Brazilian Naval Aviation

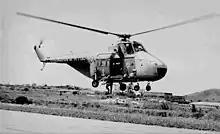

Since before the creation of the FAB, there was already an expectation of prominence for patrol aviation on the coast from the northeastern salient. The Army did not want this to overly strengthen the Navy's political power. Thus, the creation of the Ministry of Aeronautics was supported by the Ministries of War and of Transport and Public Works, but not by the Navy. Another political aspect was the creation of a new weight in the rivalry between the Army and the Navy. On the other hand, according to naval aviator Francisco Teixeira, the majority of aviator officers, both in the Army and Navy, supported the measure.